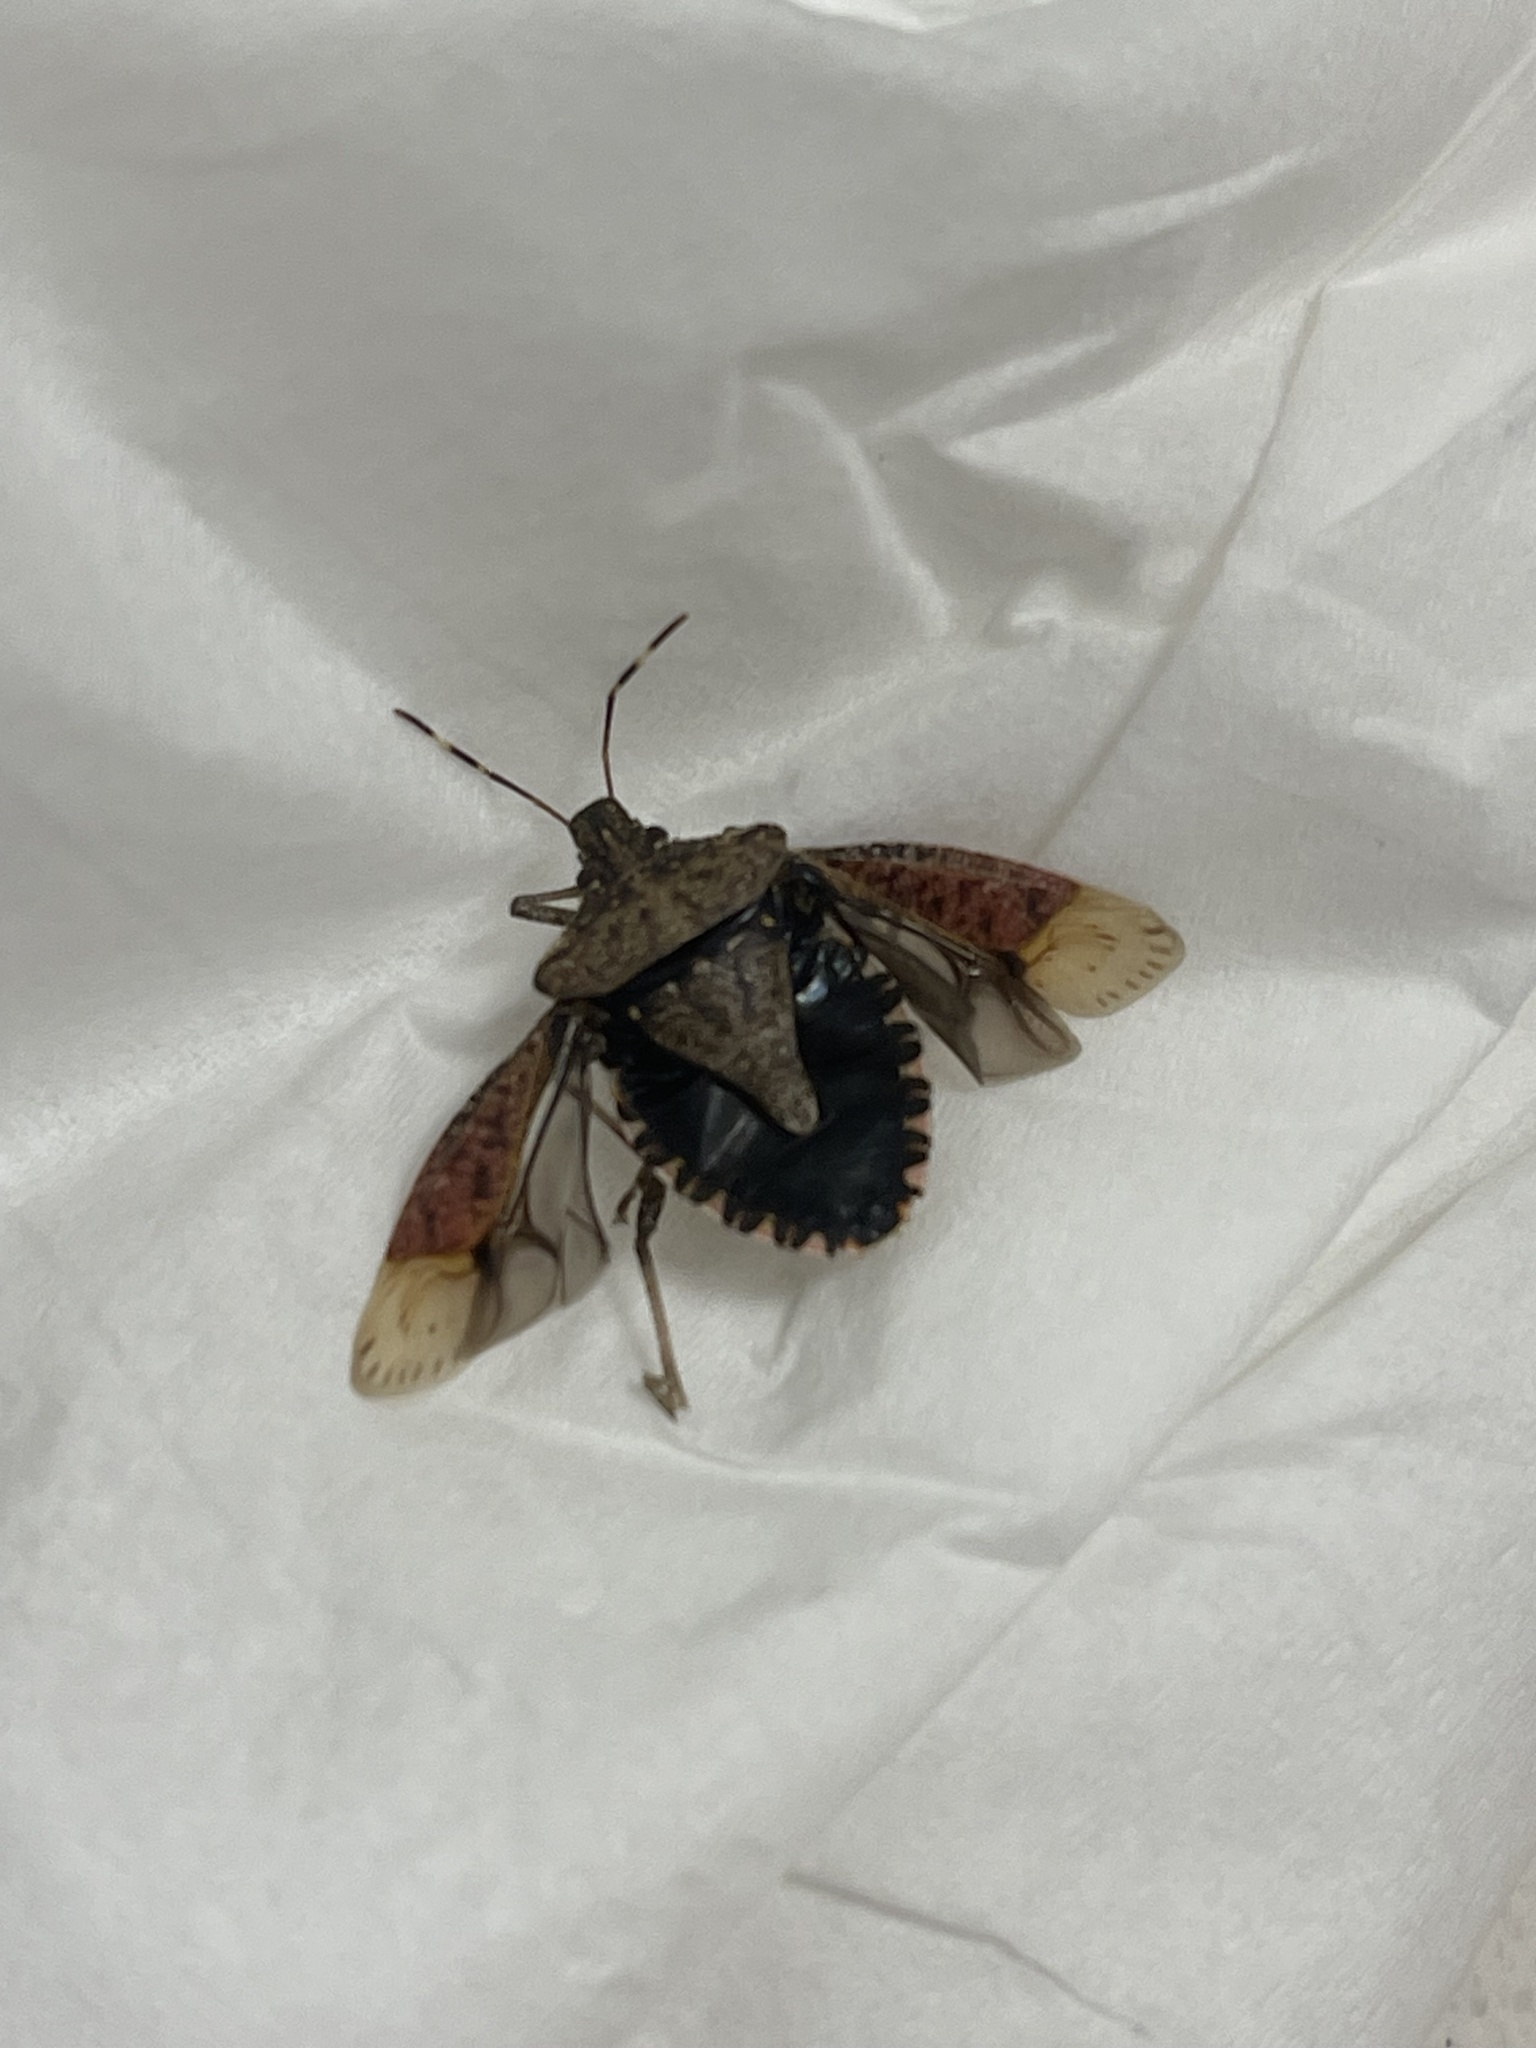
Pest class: stink_bug